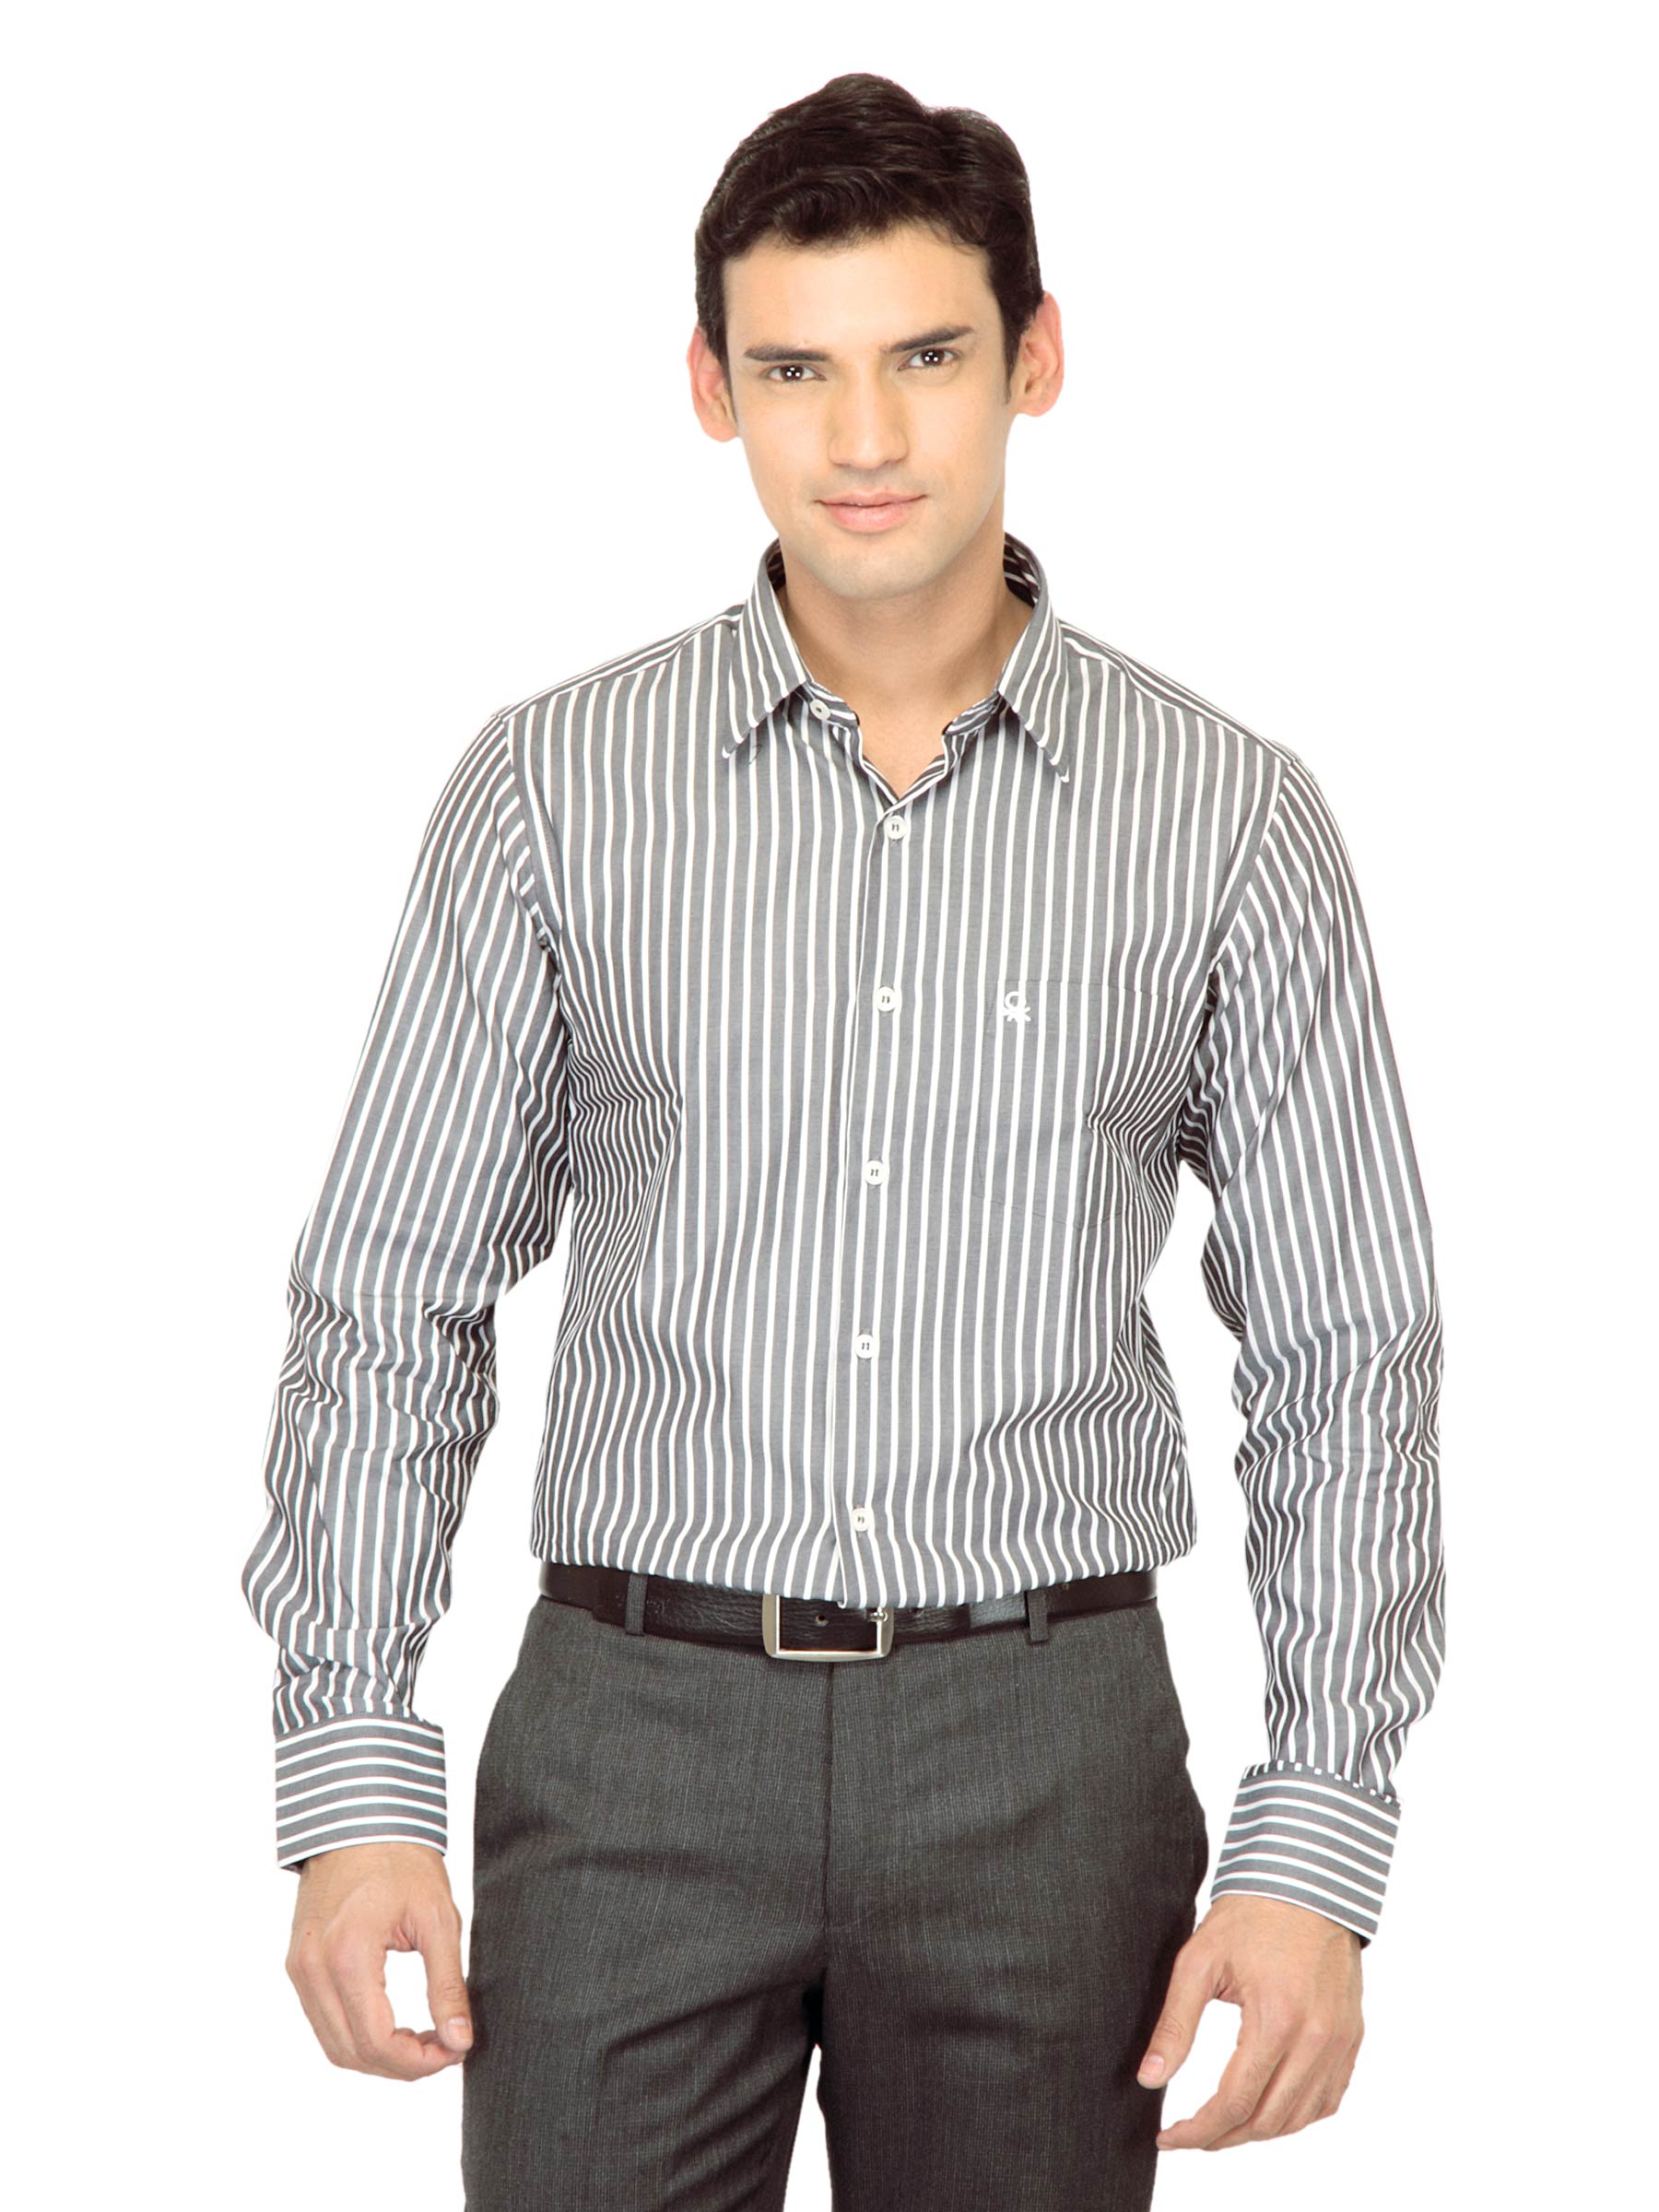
United Colors of Benetton Men Stripes Grey Shirt
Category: Apparel / Topwear / Shirts
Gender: Men
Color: Grey
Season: Fall 2011
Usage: Casual